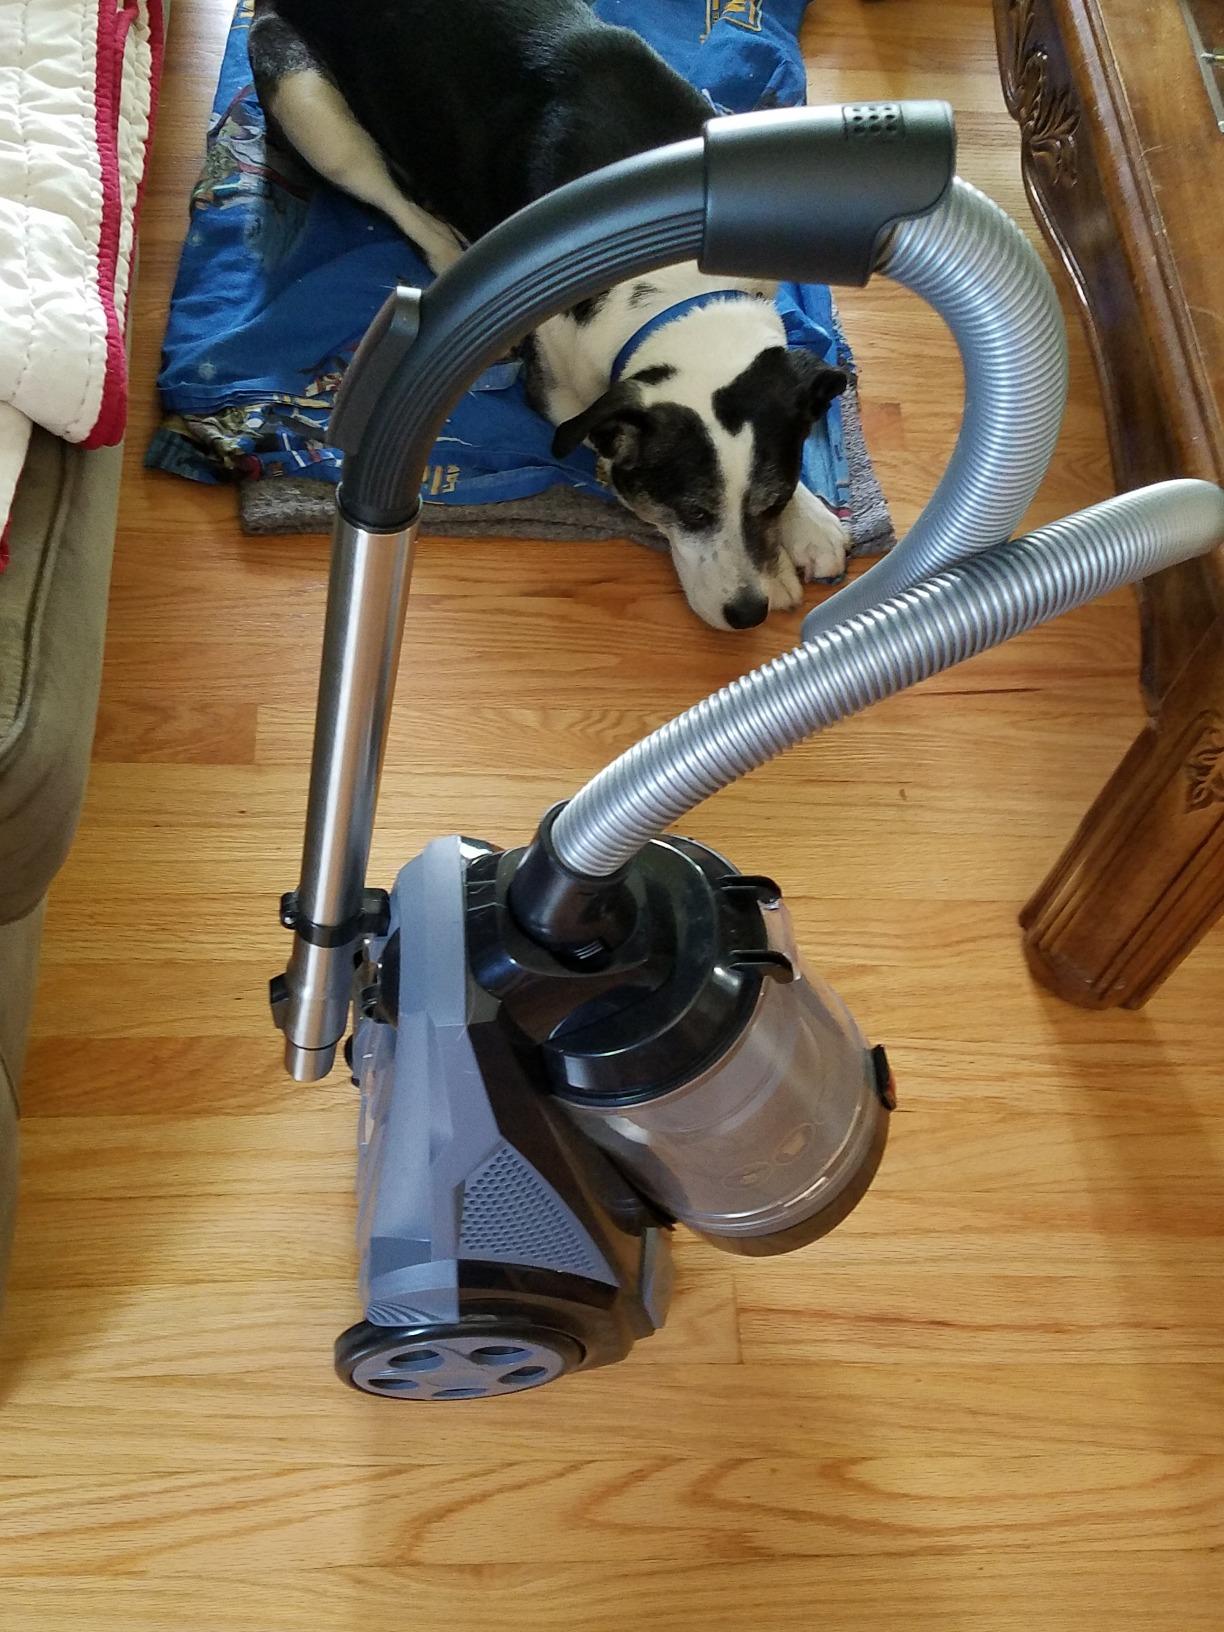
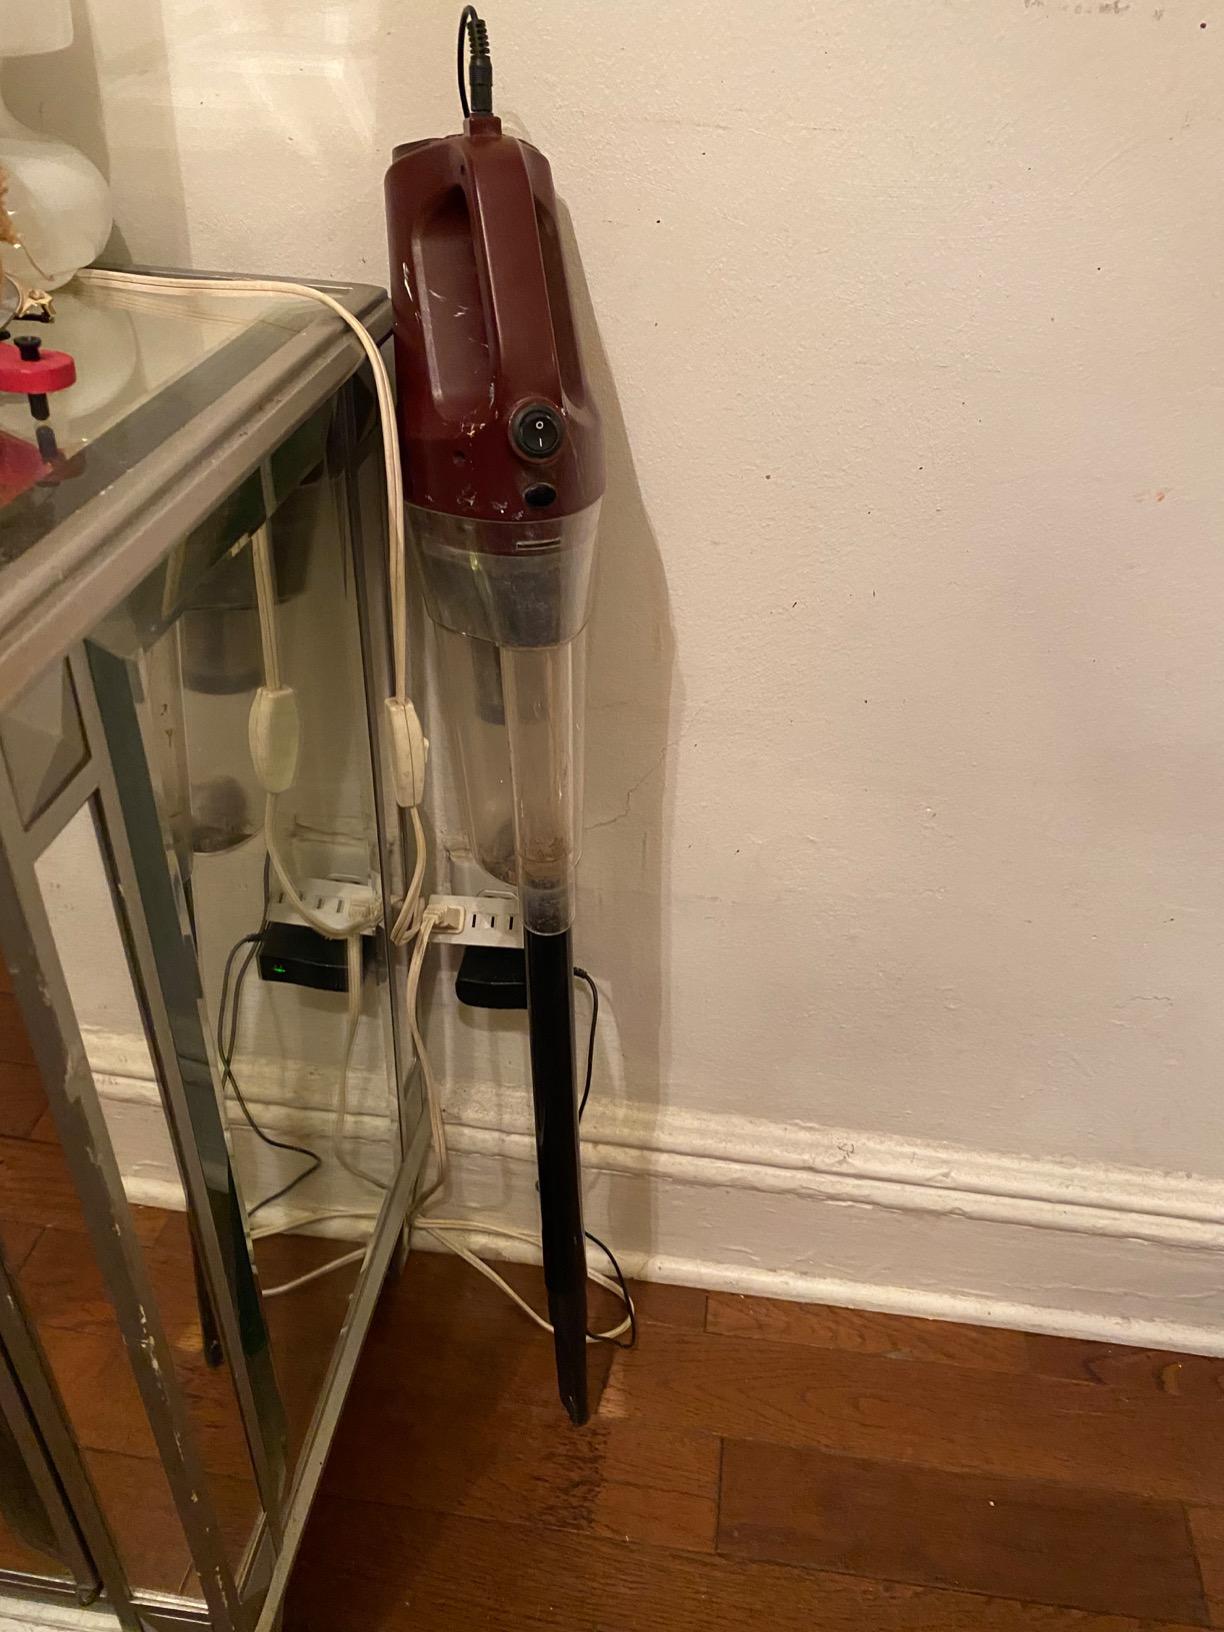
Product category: items_vacuum
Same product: no